Sky position (RA, Dec in degrees): 185.881, 10.69
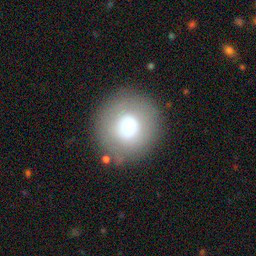
Galaxy morphology: Round Smooth Galaxies